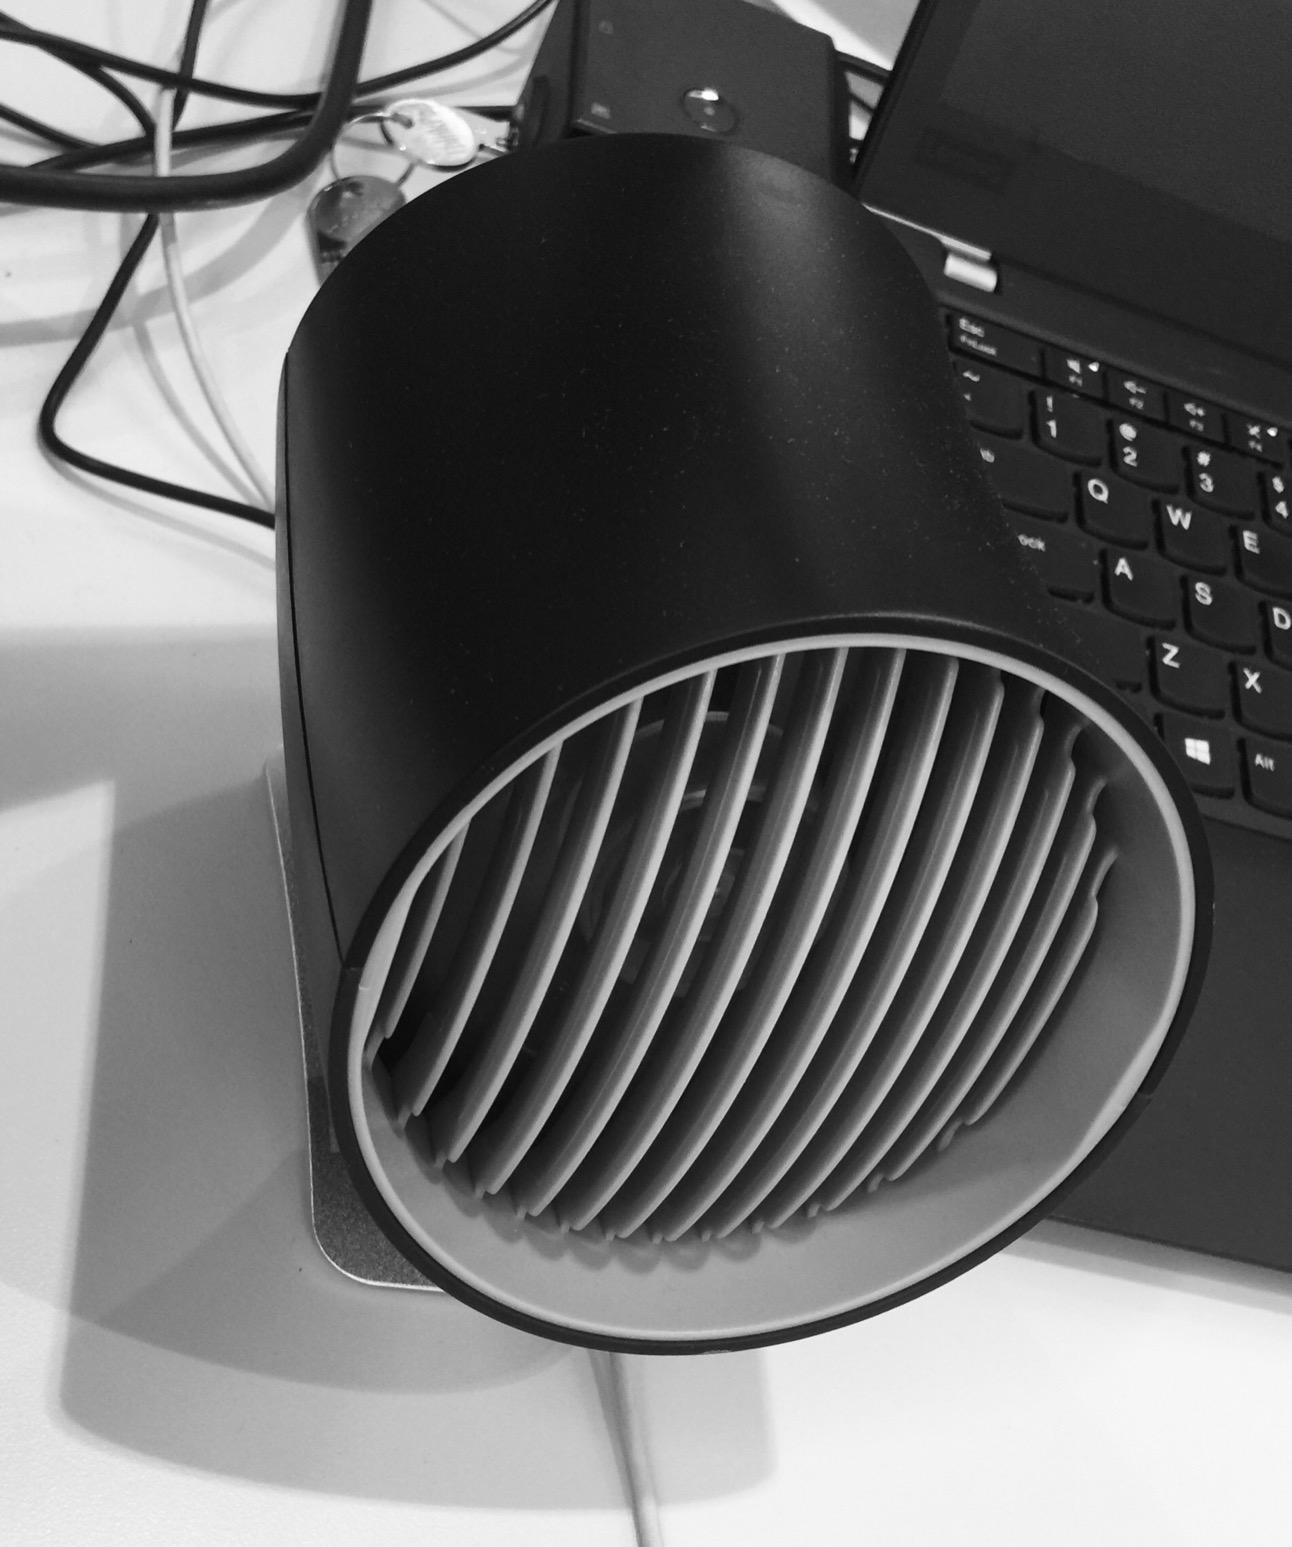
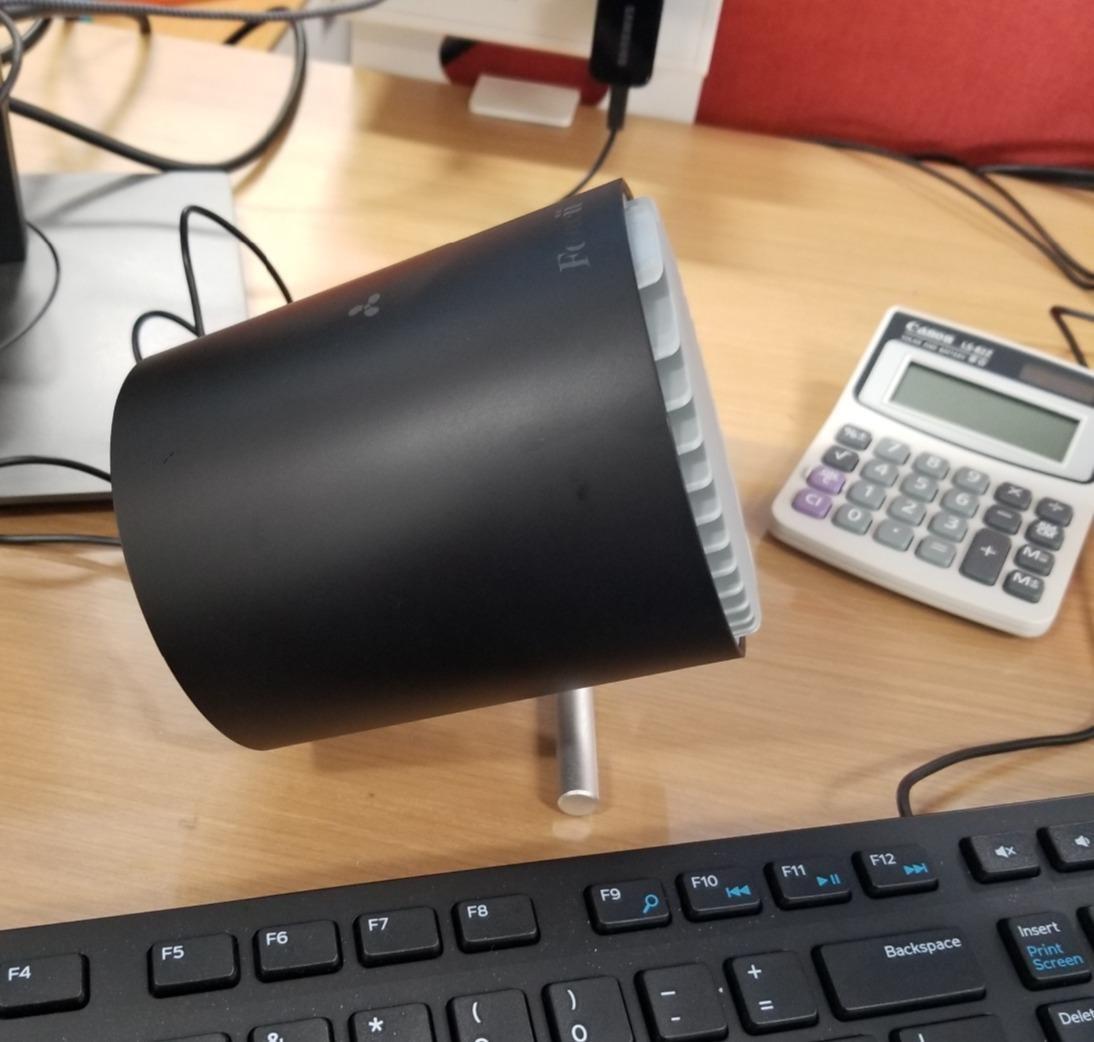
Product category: fan
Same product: no